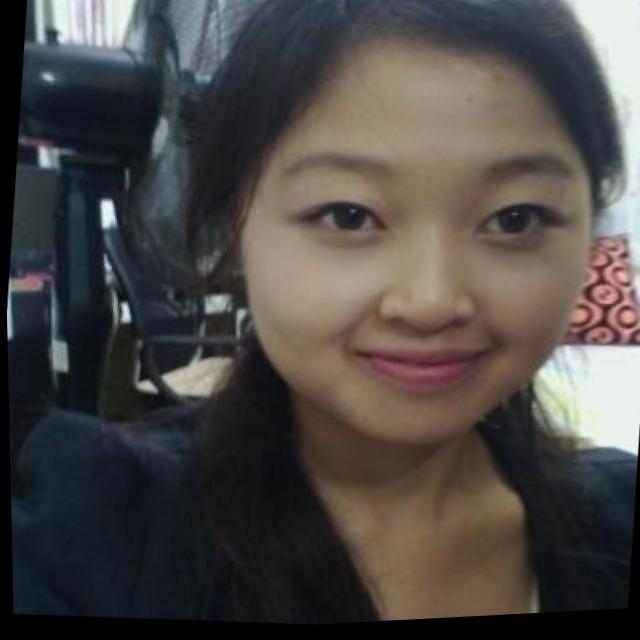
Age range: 21-44